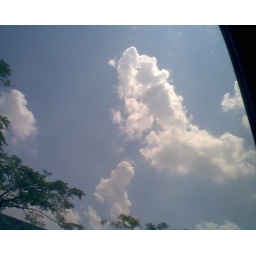
a picture of the sky i took in the car